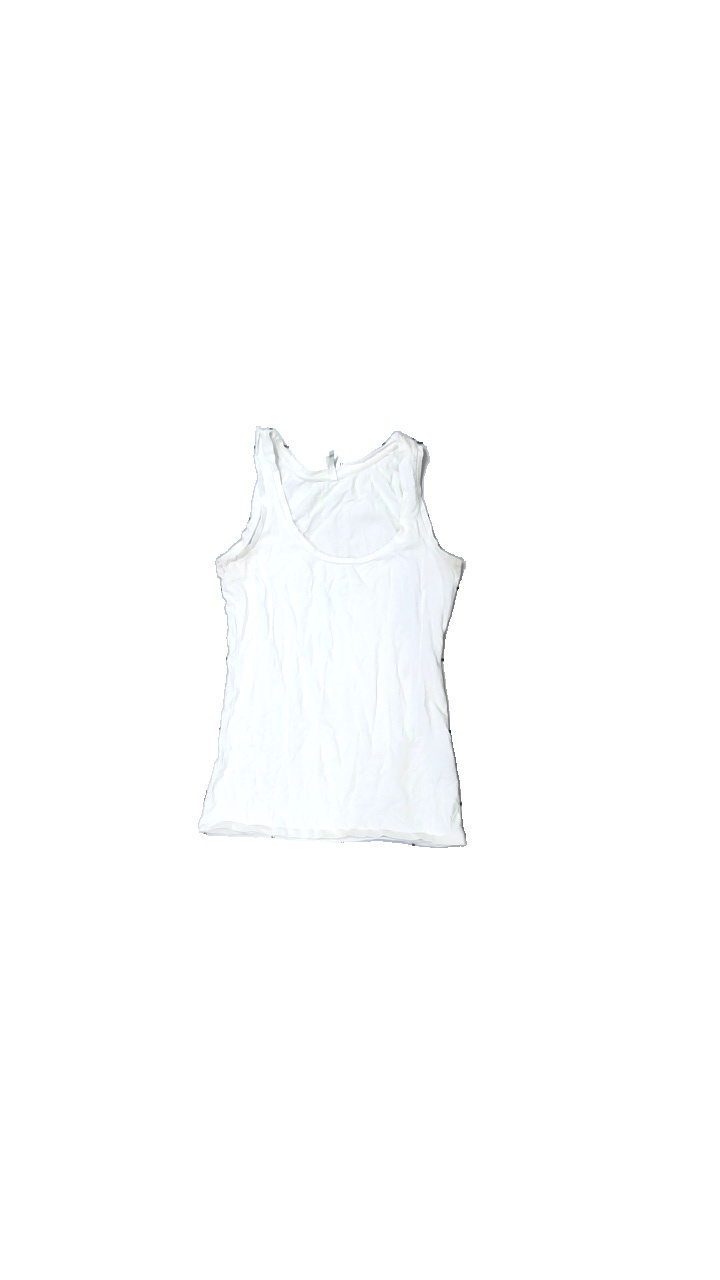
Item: Tank Top (Ladies)
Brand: Sister
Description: vitt linne
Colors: White
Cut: C-collar
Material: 100% bomull
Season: All
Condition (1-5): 1
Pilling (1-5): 5
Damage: smutsigt
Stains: Major
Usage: Export
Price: <50